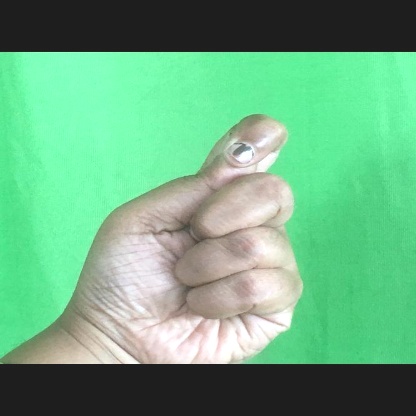
Mudra: Kapith